Paranthropus boisei

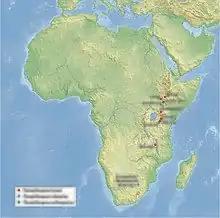
Map of "Paranthropus" finds ("P. boisei" in red)

Palaeoanthropologists Mary and Louis Leakey had conducted excavations in Tanzania since the 1930s, though work was postponed with the start of World War II. They returned in 1951, finding mostly ancient tools and fossils of extinct mammals for the next few years. In 1955, they unearthed a hominin baby canine and large molar tooth in Olduvai Gorge, catalogue ID Olduvai Hominin (OH) 3.